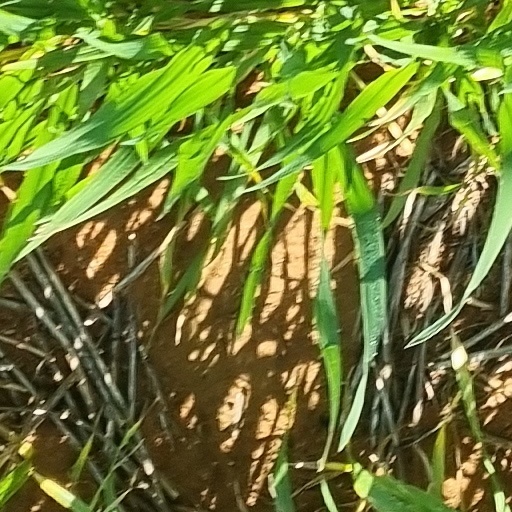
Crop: wheat